The Voice of My City

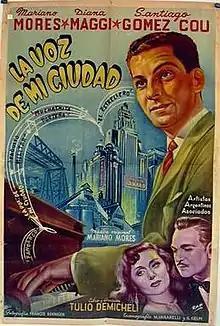

The Voice of My City is a 1953 Argentine musical comedy film of the classical era of Argentine cinema, directed and written by Tulio Demicheli and starring Mariano Mores and